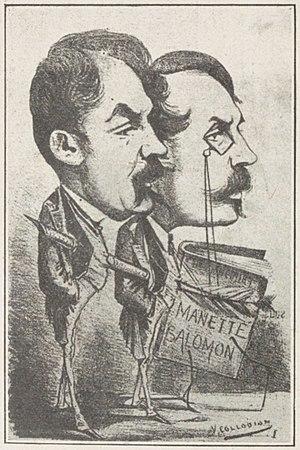
""Les frères Goncourt par V. Collodion (1868)""."
Edmond Huot de Goncourt, né à Nancy le 26 mai 1822 et mort à Champrosay le 16 juillet 1896 dans la maison d'Alphonse Daudet, est un écrivain français, fondateur de l'Académie Goncourt qui décerne chaque année le prix du même nom. Une partie de son œuvre fut écrite en collaboration avec son frère, Jules de Goncourt. Les ouvrages des frères Goncourt appartiennent au courant du naturalisme.
Victor Malfait, dit Victor Collodion, né le 12 juin 1842 à Lille et mort le 22 novembre 1873 dans l'océan Atlantique, est un caricaturiste français.